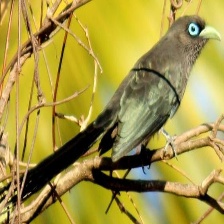
Species: BLUE MALKOHA
Scientific name: CEUTHMOCHARES AEREUS